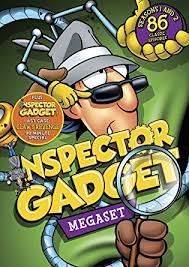
Portrait style: Cartoon Portrait